Describe the emotion expressed in this image:  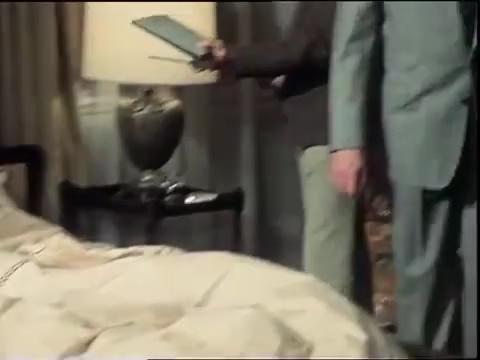
This person displays Fear, valence and arousal with high intensity.